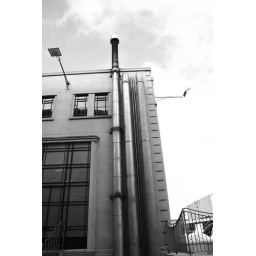
Wellington's building in black and white